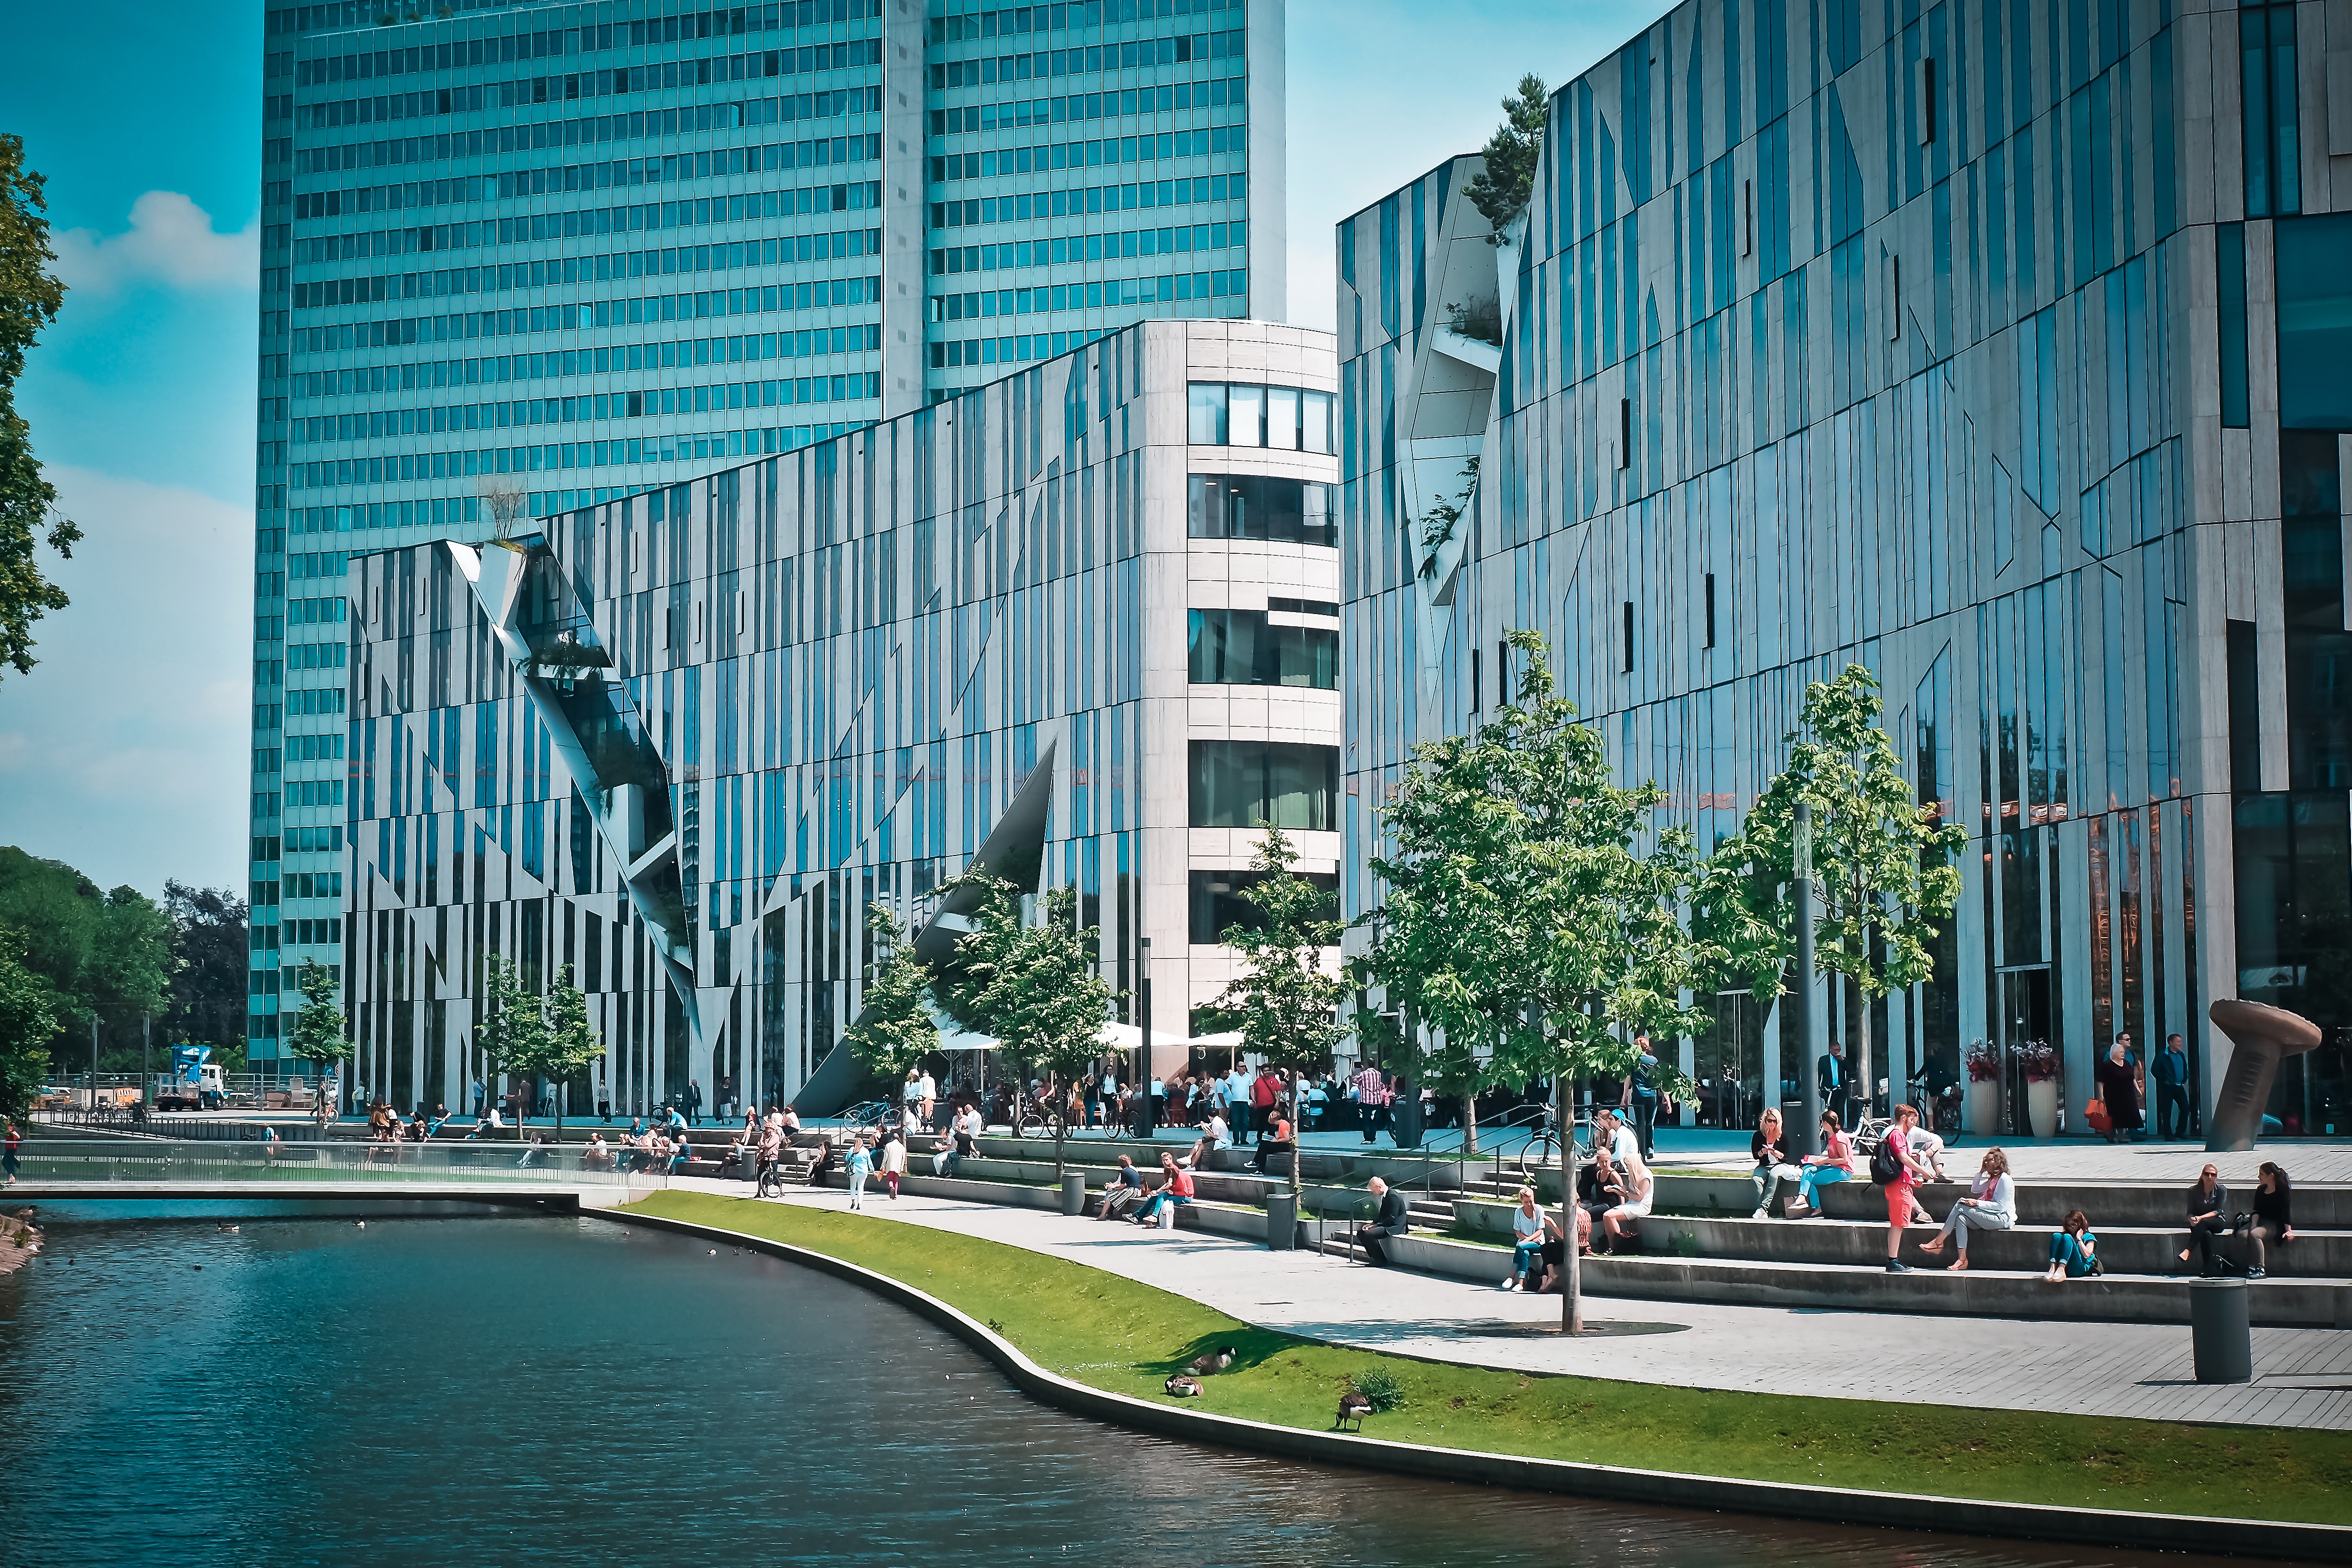
work, abstract, architecture, glass, building, city, skyscraper, urban, cityscape, downtown, plaza, landmark, facade, rest, shopping, modern, waterway, tower block, town square, break, metropolis, condominium, neighbourhood, recovery, k bow, dusseldorf, city city, urban area, urban design, human settlement, metropolitan area